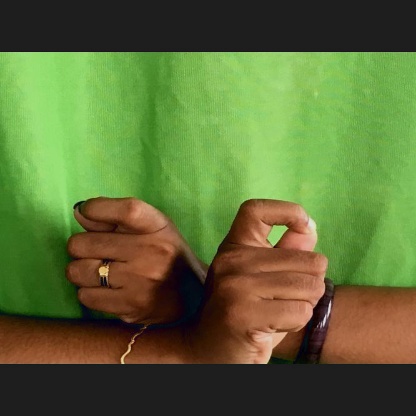
Mudra: Berunda